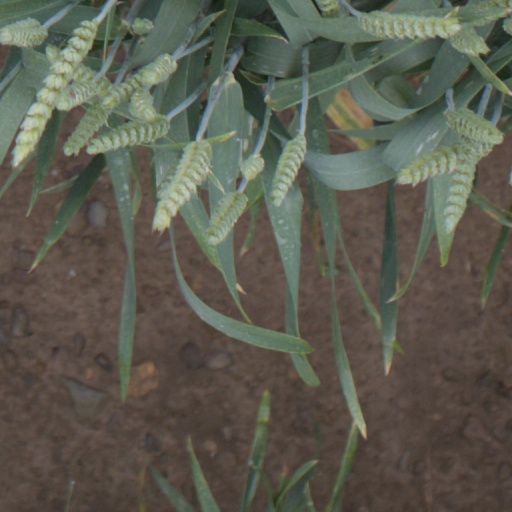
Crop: wheat